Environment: real
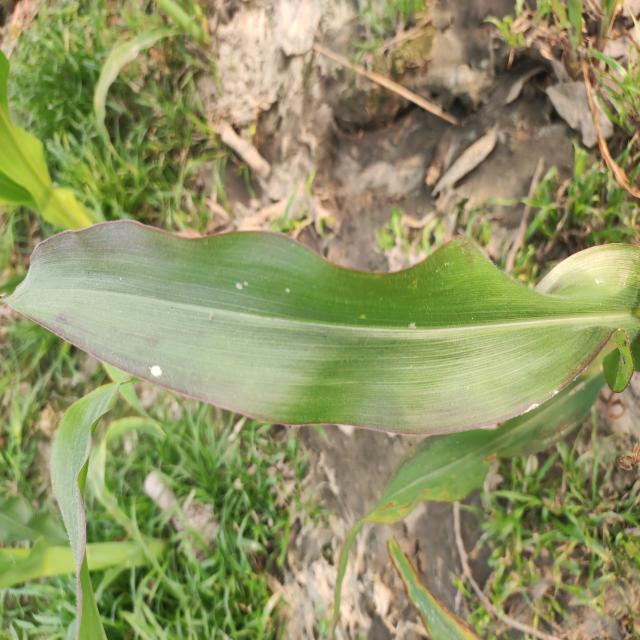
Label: phosphorus_deficiency